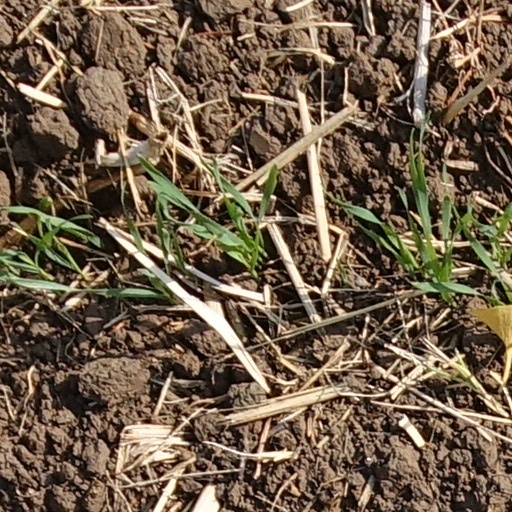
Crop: wheat